Special constable

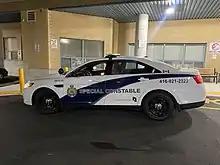
Service vehicle for the Toronto Community Housing's Community Safety Unit, a special constabulary authorized by the Toronto Police Services Board.

In Ontario, special constables generally have full police powers and can be employed by police services, which are maintained by municipalities, or special constabularies, which can be maintained by transit agencies, public housing corporations, parks authorities, and universities.